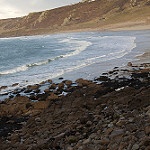
Label: sea